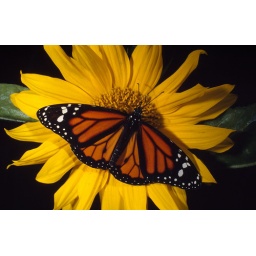
Danaus plexippus . Monarch butterfly on flower in the Mindo-Nambillo Reserve at approximately 1500 meters, Andes mountains, western Ecuador